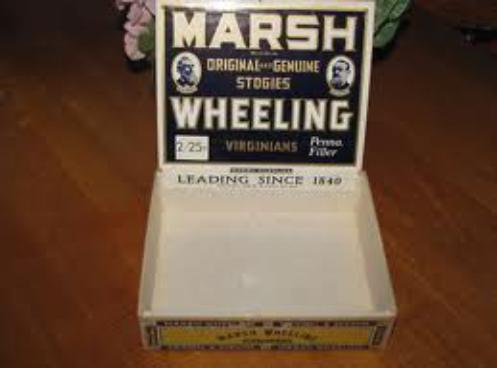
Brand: Marsh Wheeling
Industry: Necessities